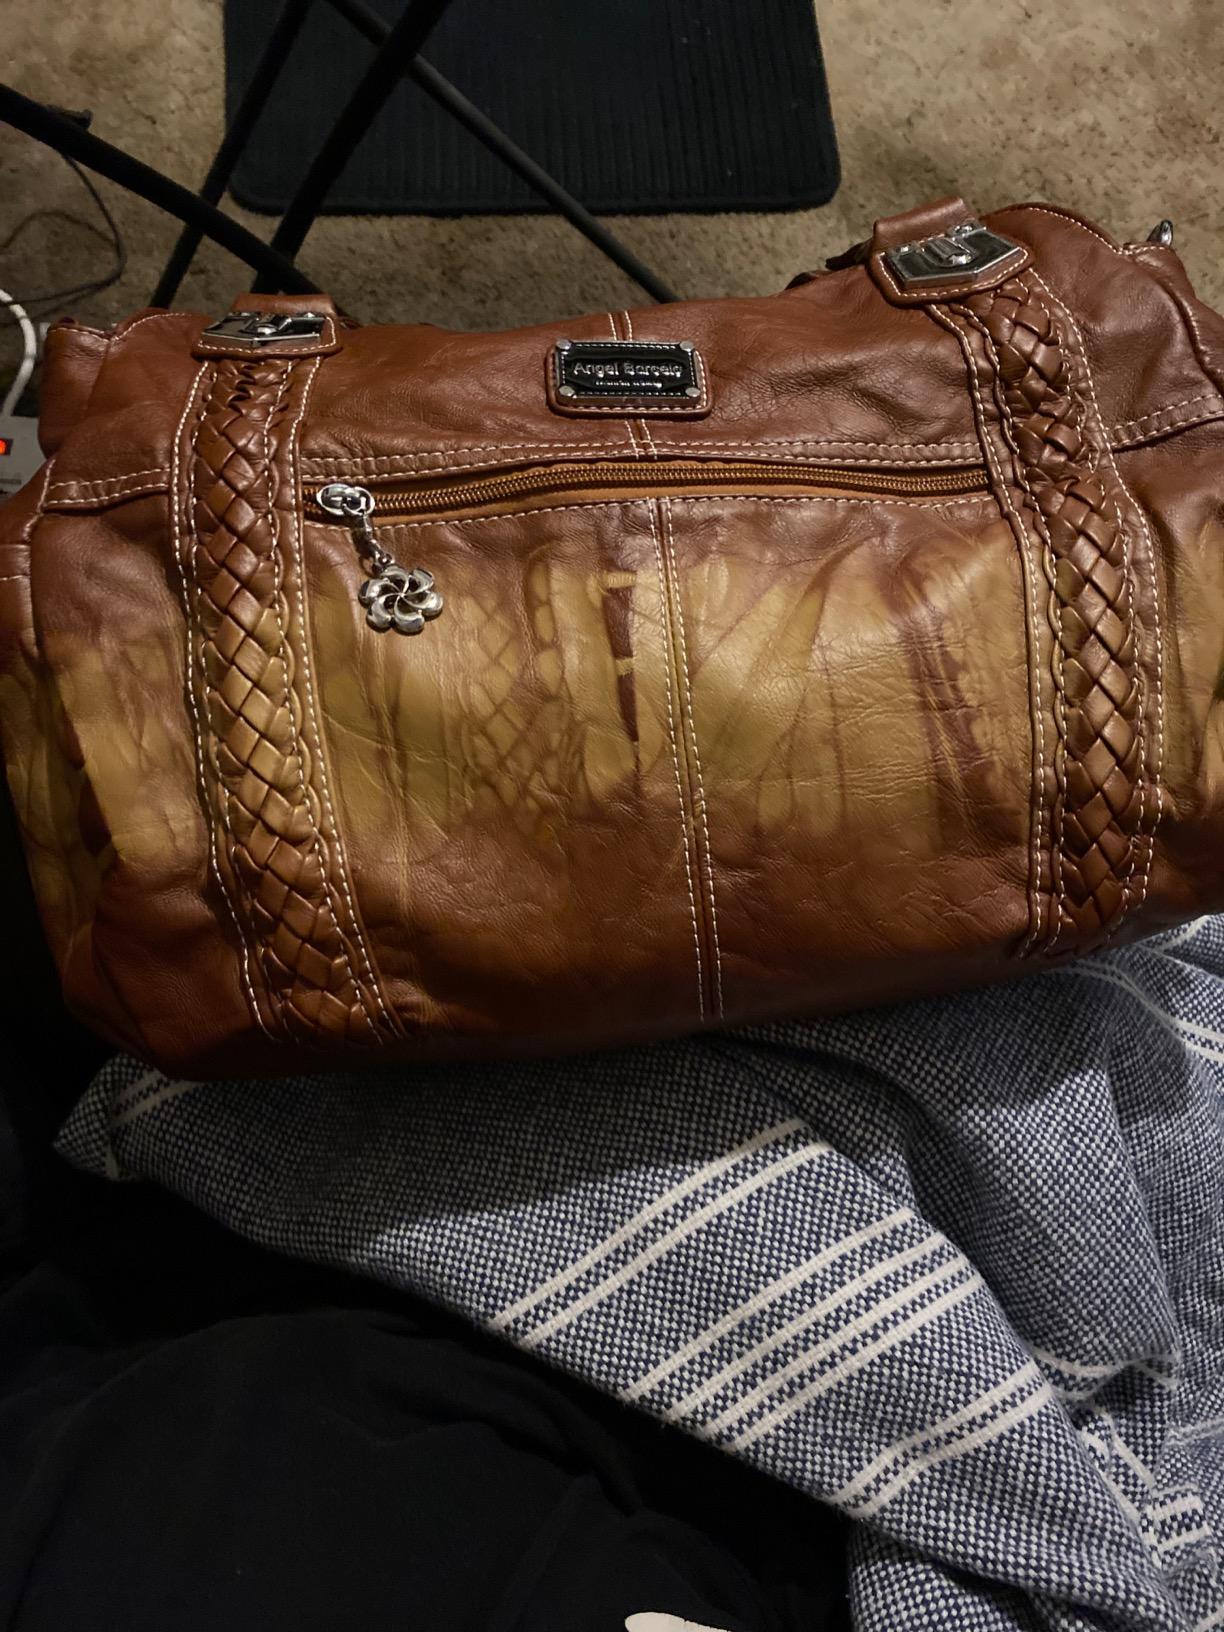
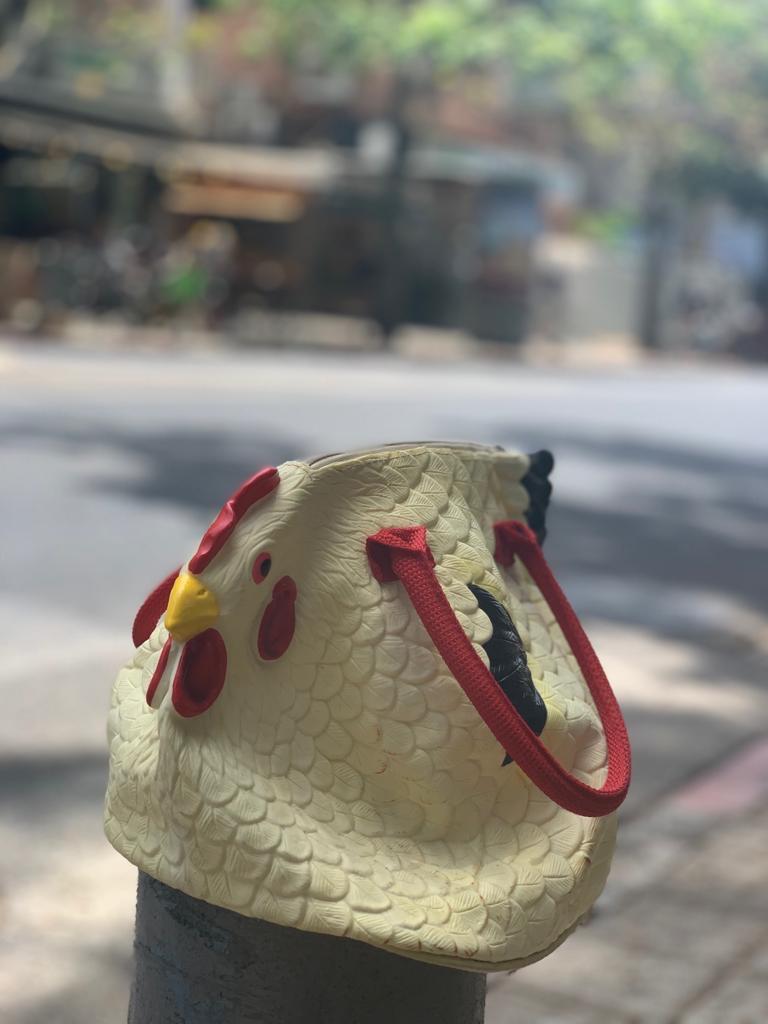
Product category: accessories_handbag
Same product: no